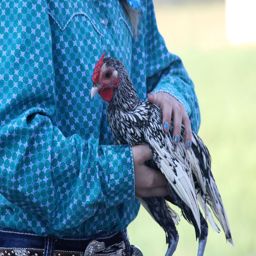
a member shows her chicken at the fair